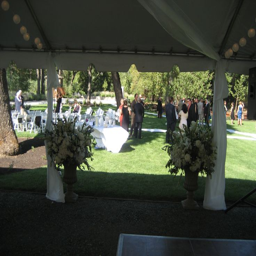
not the best picture , but at least you can see the size and scale .